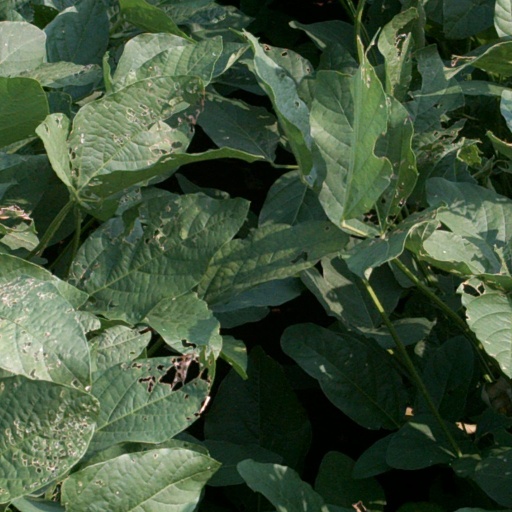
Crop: soybean